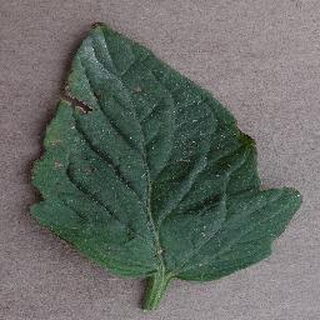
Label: tomato_bacterial_spot